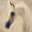
Label: horse